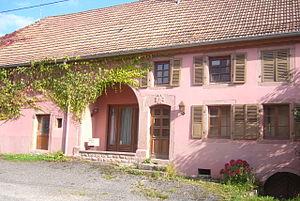
L’habitat lorrain dont l’aire s’étend au-delà de la région lorraine se définit dans les grandes lignes par la prédominance du village-rue composé de maisons blocs plus ou moins jointives. L’organisation interne de la maison unifaîtière se fait par des travées souvent profondes perpendiculaires à la rue. La cuisine dans la travée habitation occupe une place centrale comme lieu de vie spontané et comme espace distributeur vers les autres pièces. La maison d’esprit lorrain offre généralement le mur gouttereau côté rue de sorte que les ouvertures permettent de lire la façade travée par travée.
Fouchy est une commune française située dans le département du Bas-Rhin, en région Grand Est.